Alexandros Rosios

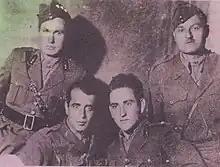
Greek guerrilla commanders. Left to right: G. Argyrakos, M. Zygouras ("Palaiologos"), A. Rosios ("Ypsilantis"), I. Rounis ("Barbalias")

Alexandros Rosios (1917 — 30 August 2005), also known by the nom de guerre Ypsilantis (Υψηλάντης), was a member of the Greek Communist Party (KKE) and officer of the Greek People's Liberation Army (ELAS), and later the Democratic Army of Greece (DSE). On the night of 30 March 1946, he led the attack on the Greek Gendarmerie station in Litochoro, an event traditionally regarded as the starting point of the Greek Civil War.